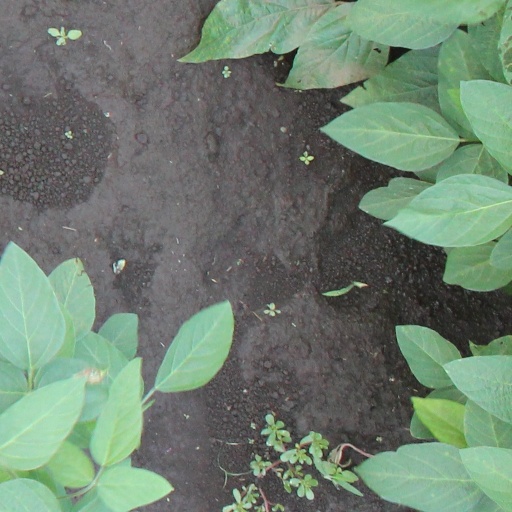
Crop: soybean